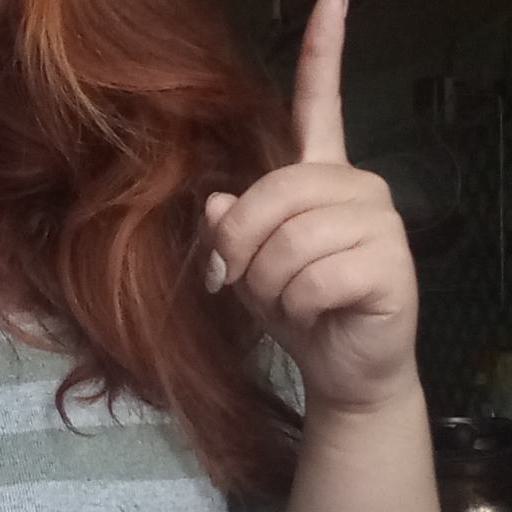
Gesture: one